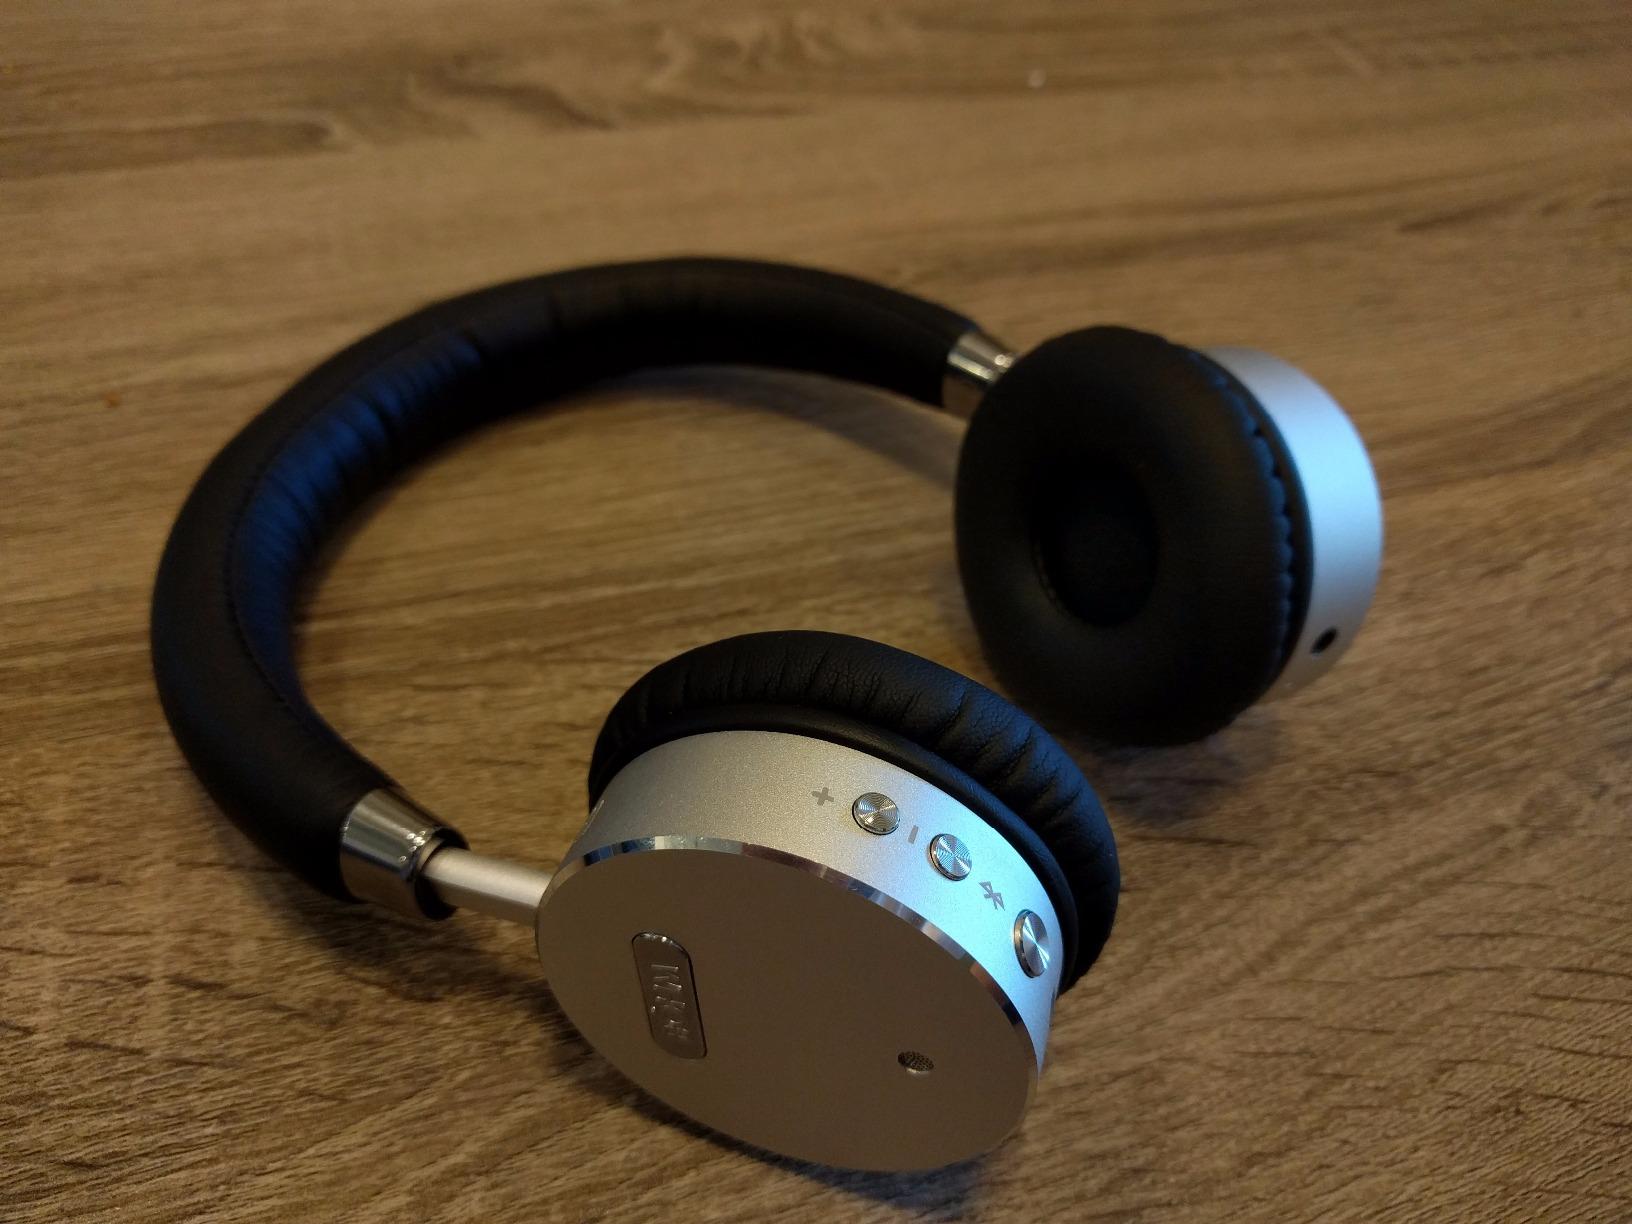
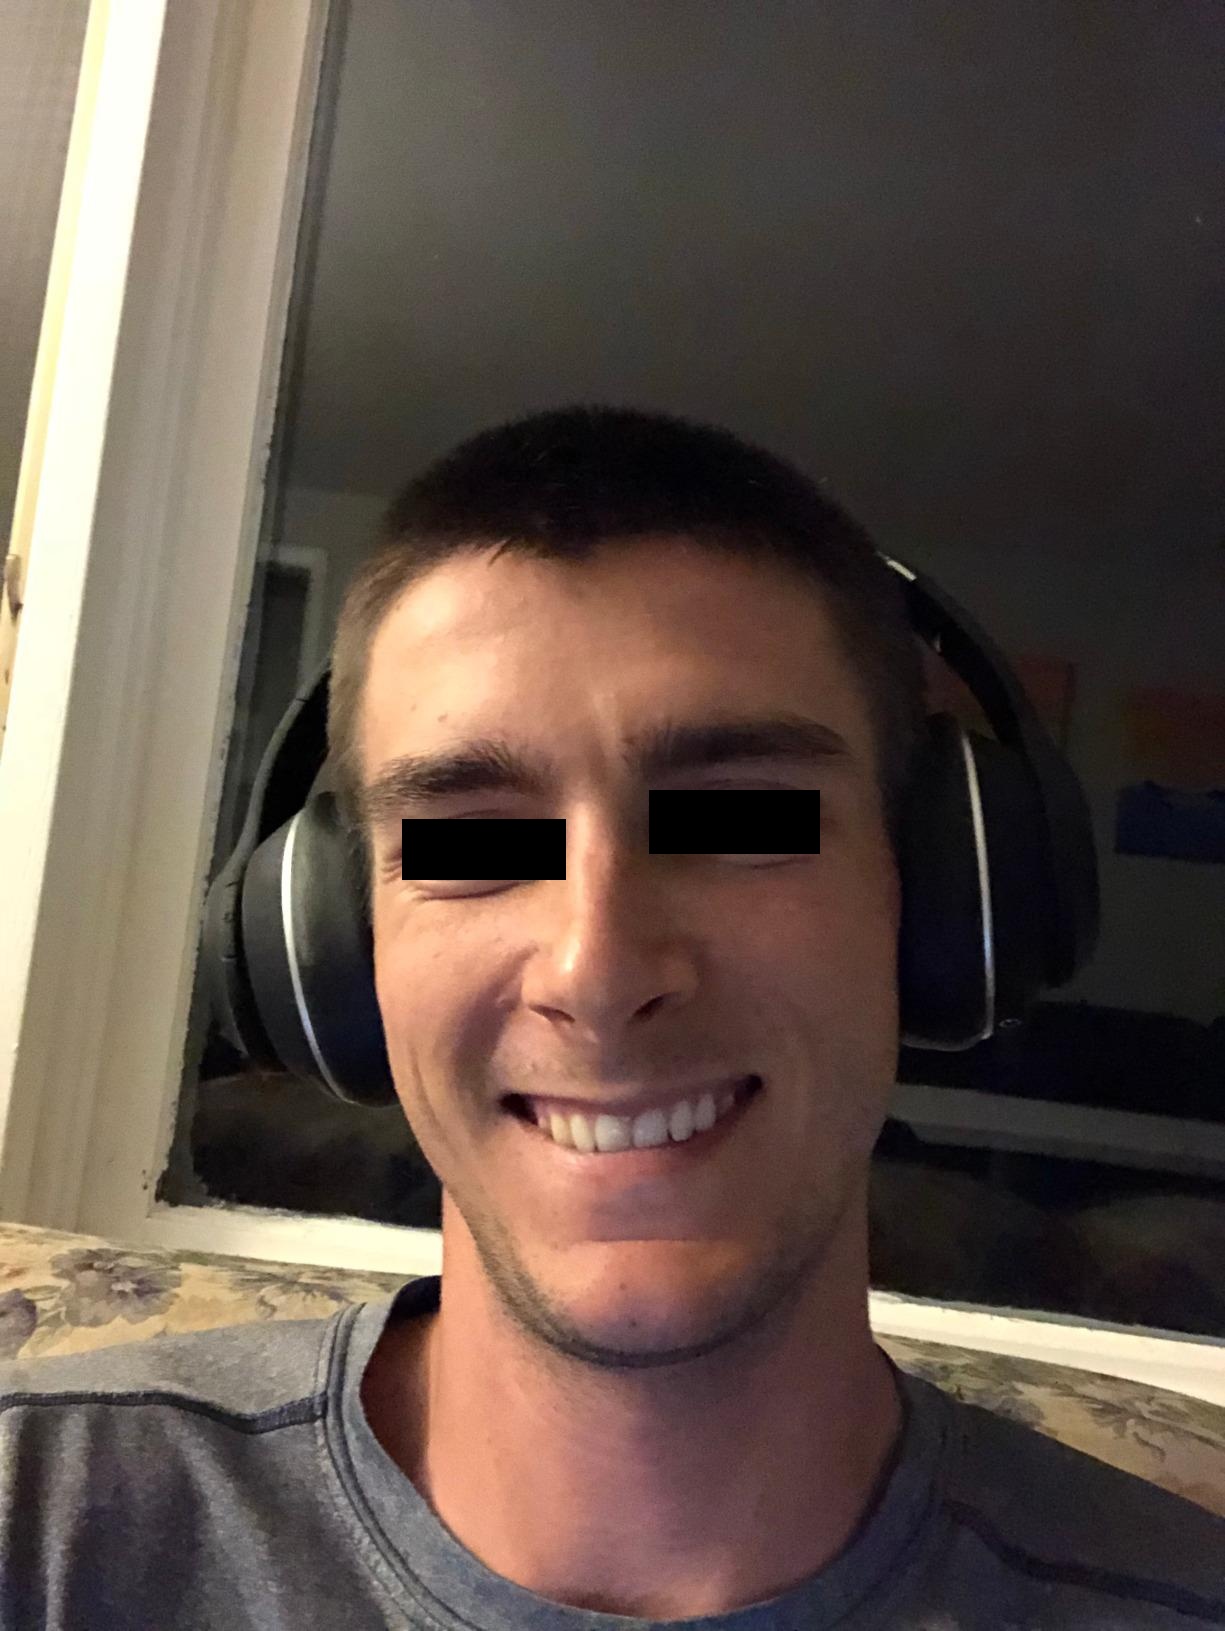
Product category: headphones
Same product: no